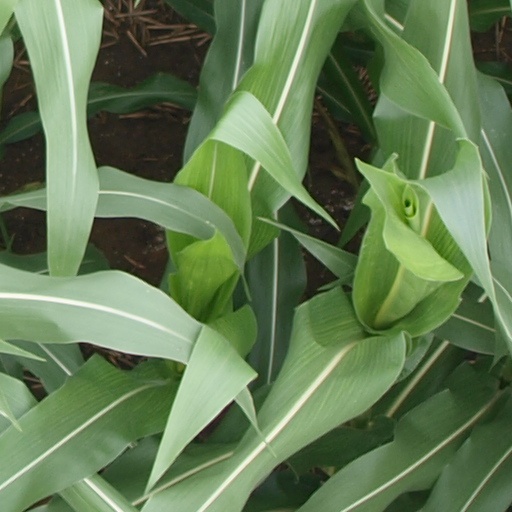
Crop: maize; corn